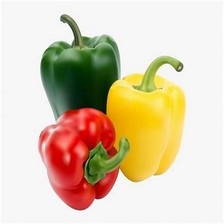
Label: capsicum